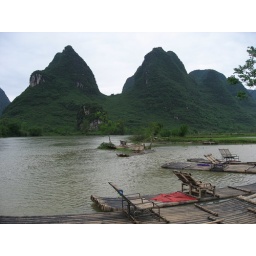
Preparing to get on some bamboo rafts. The bikes will be taken by truck to meet us down the river.